Regulation of self-driving cars

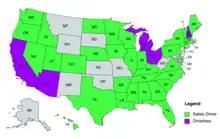
US states that allow testing of autonomous vehicles on public roads

, about half the US states had statutes regulating vehicles operated by some degree of autonomous technology.